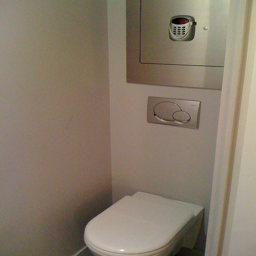
A bathroom toilet with a safe above it on the wall.
A corner of a rest room with a toilet.
A toilet with the lid down in a small corner.
Public bathroom with metallic dispensers over top of it.
a toilet with a safe and a device aboive